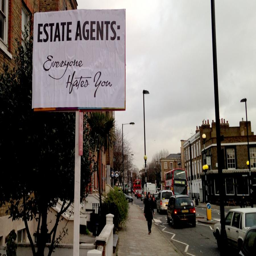
brutal : the signs have appeared